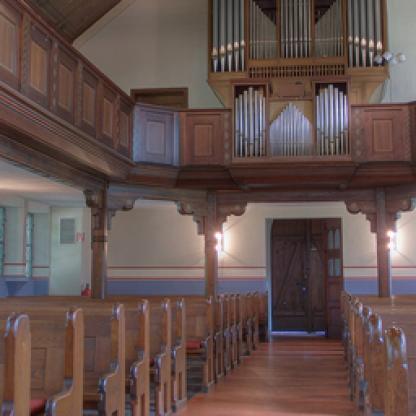
Scene: Indoor